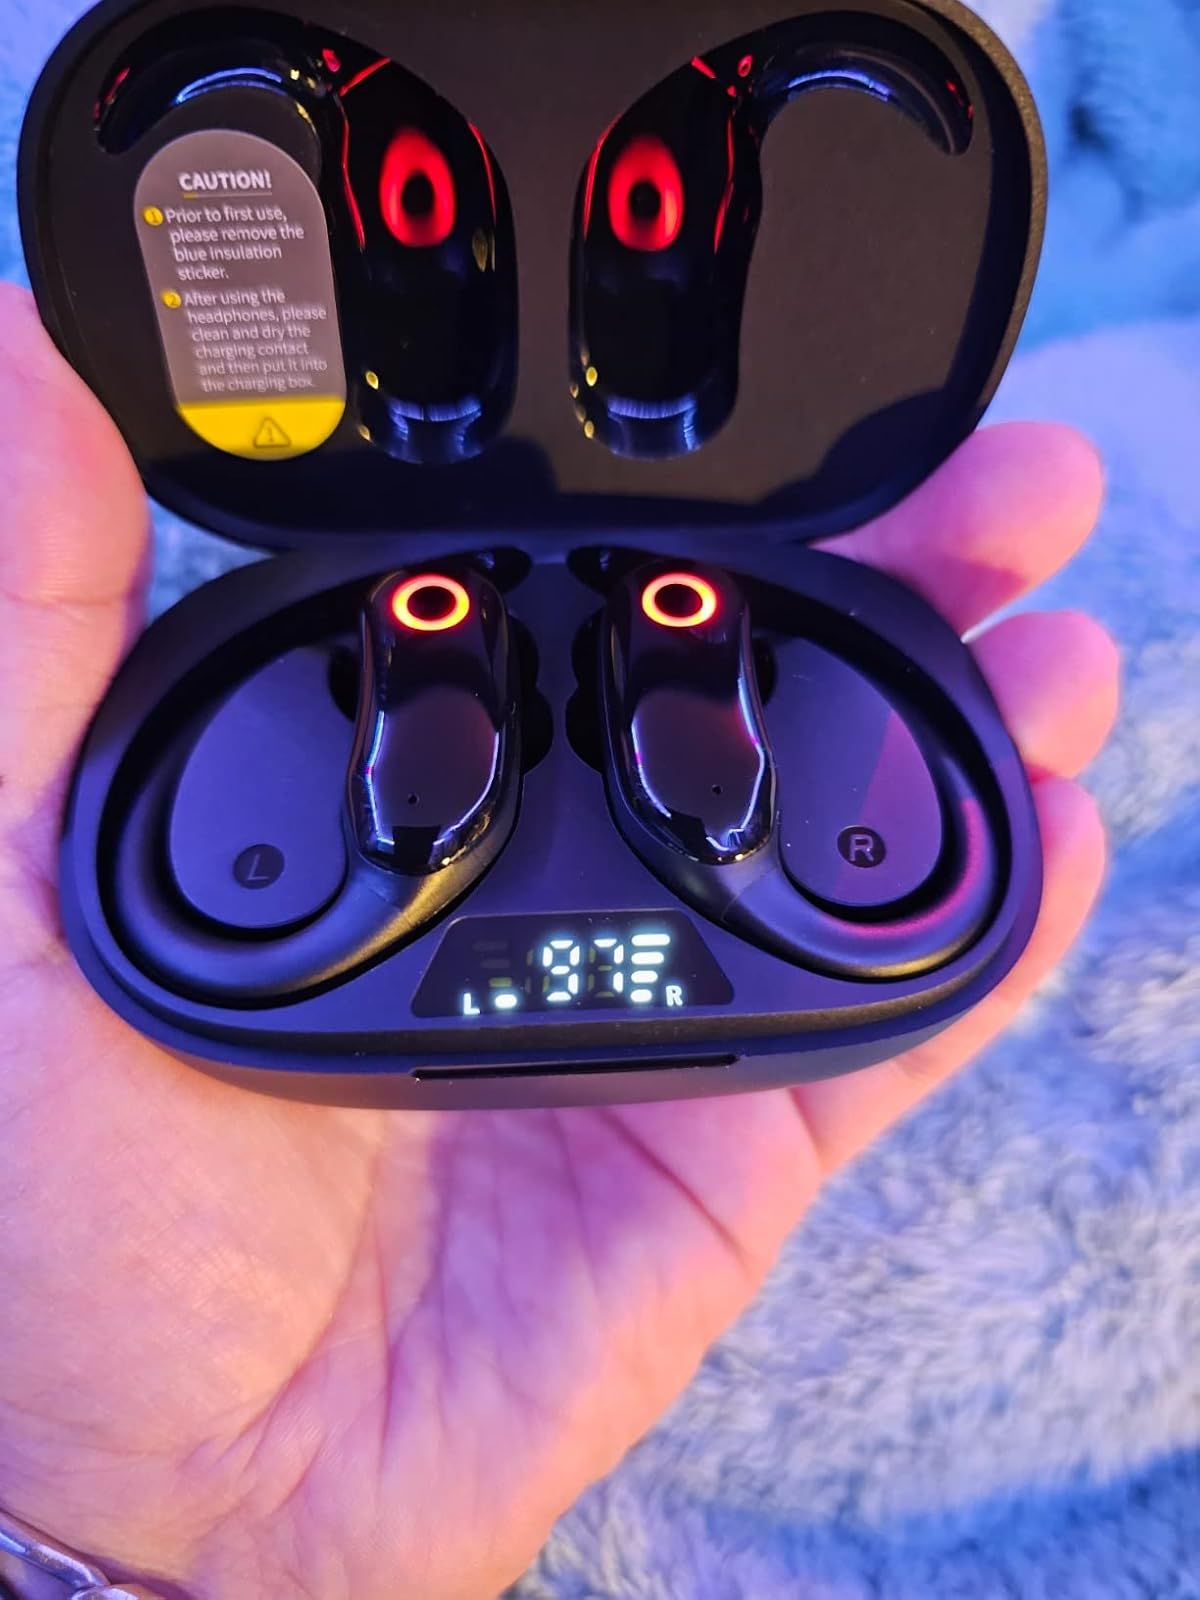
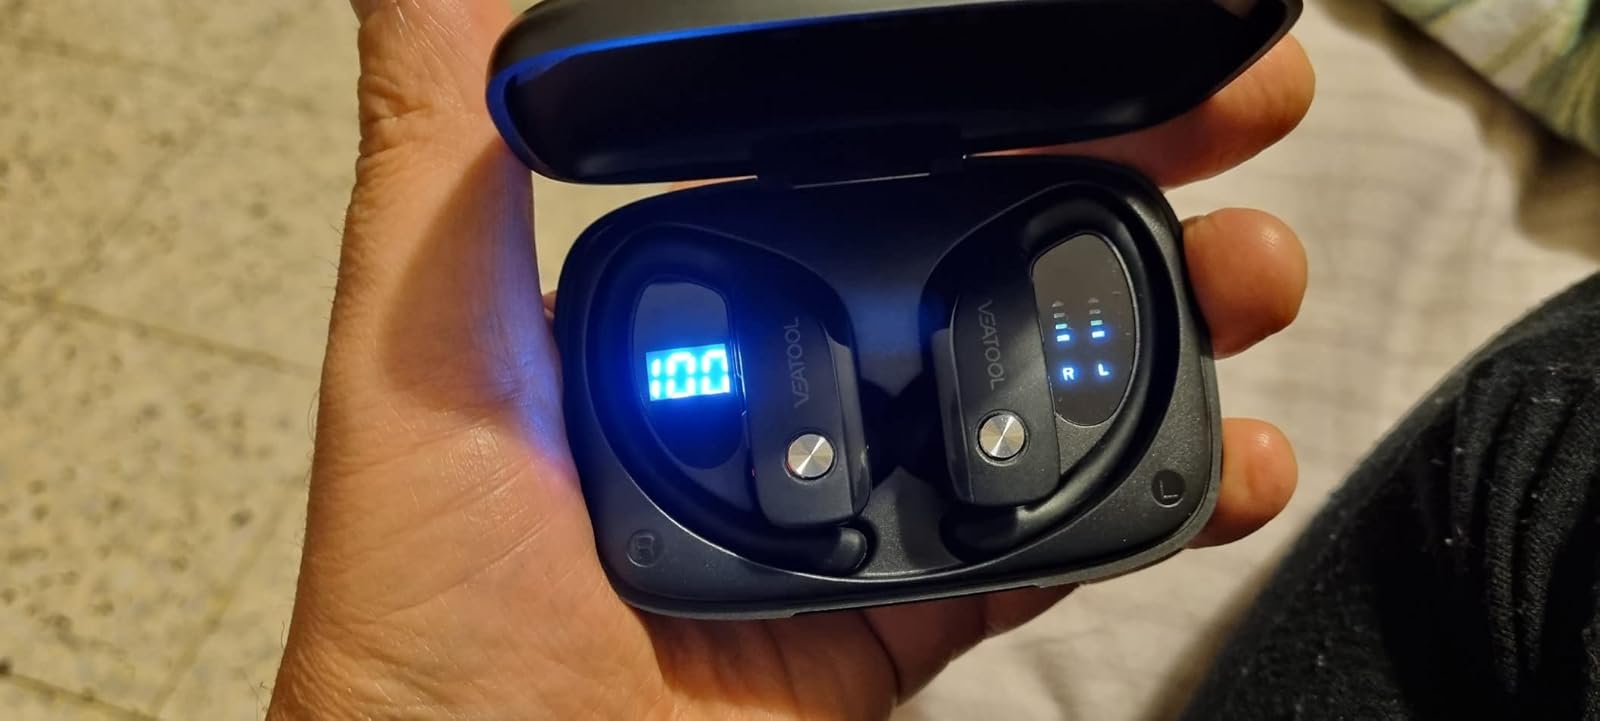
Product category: earbuds
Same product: no